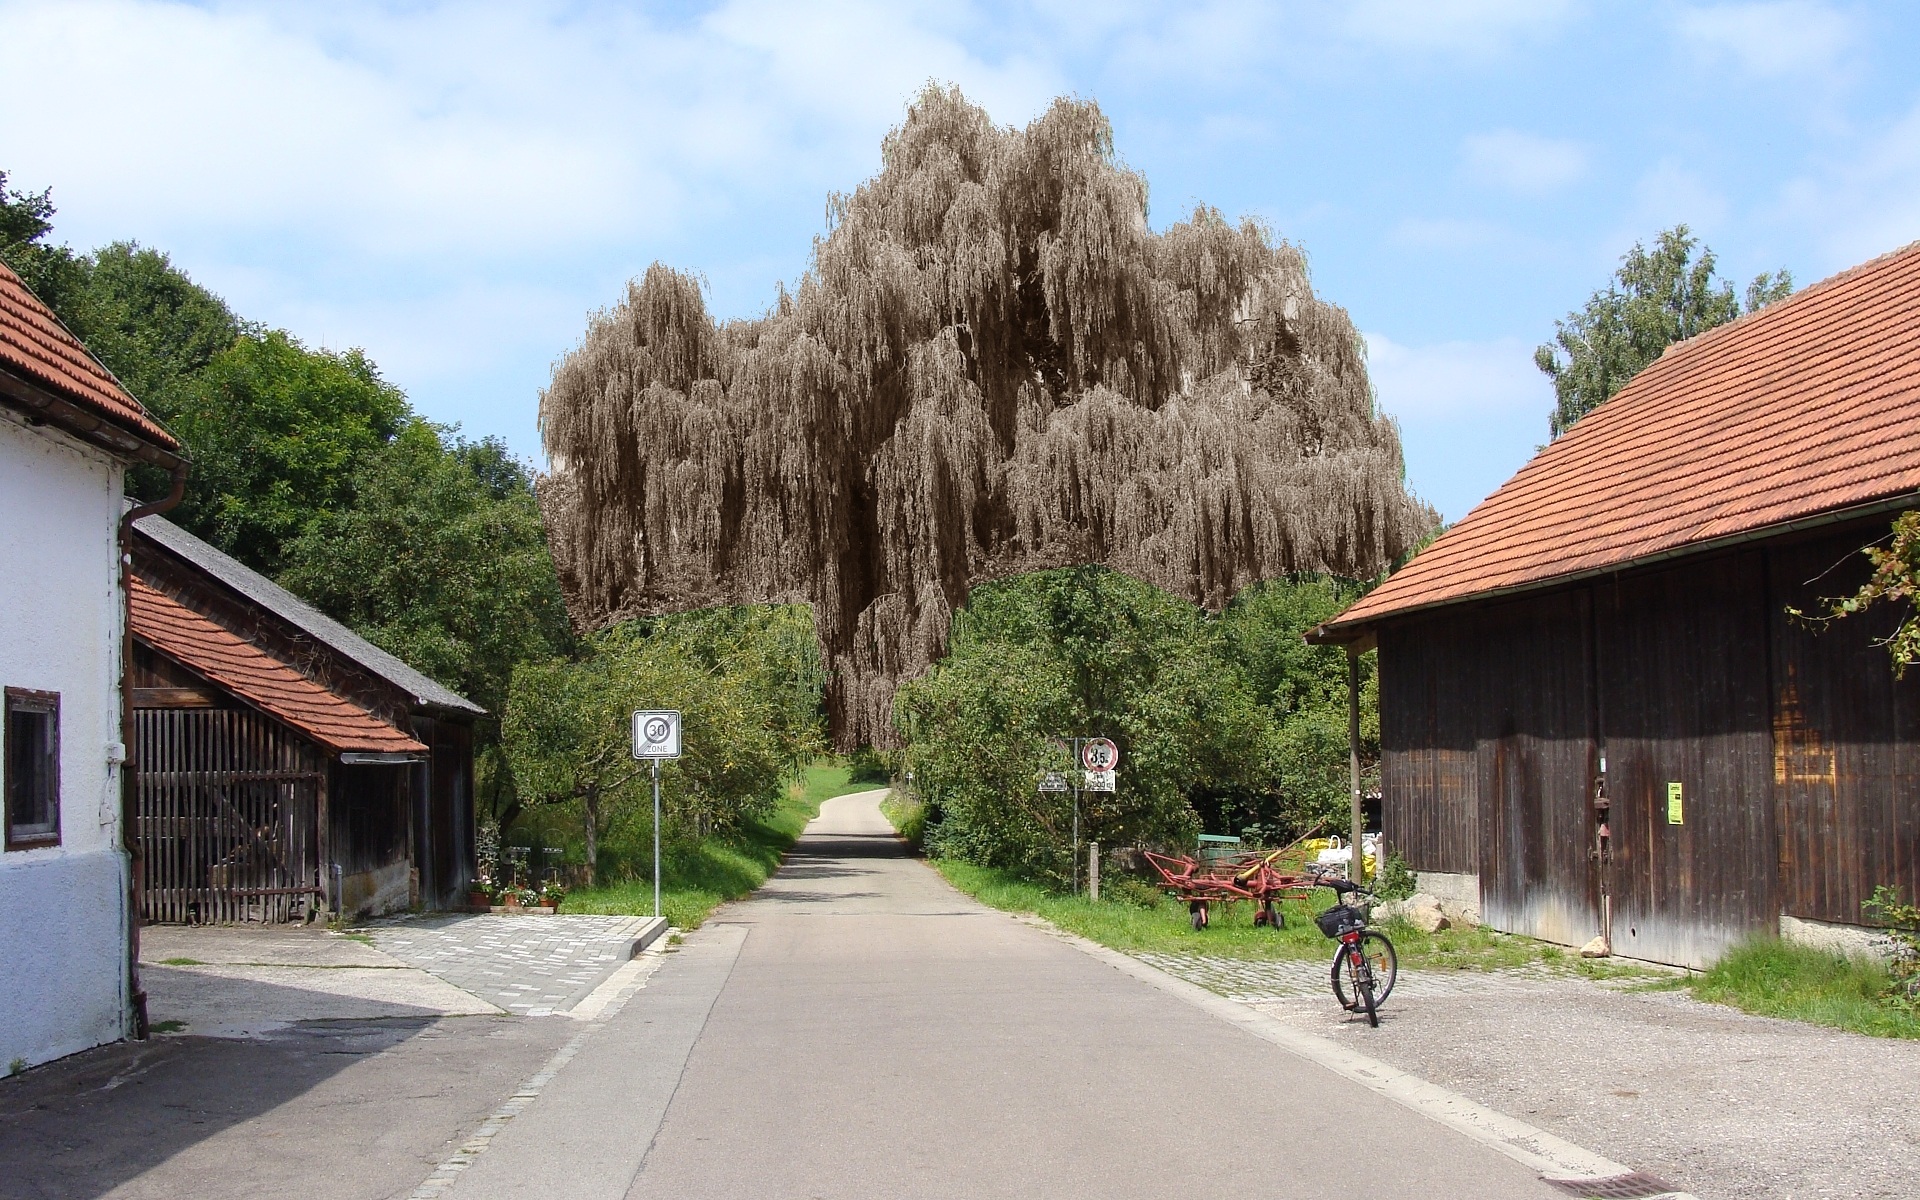
tree, house, town, spooky, home, mystical, vacation, village, suburb, cottage, pasture, halloween, property, scary, fear, mysterious, weird, creepy, ghost, estate, spirit, panel, neighbourhood, real estate, rural area, gespenstig, foraging haunting, superstitious, tree spirit, forest spirit, salicaceae, residential area, human settlement, hamlet of bergen, willow family